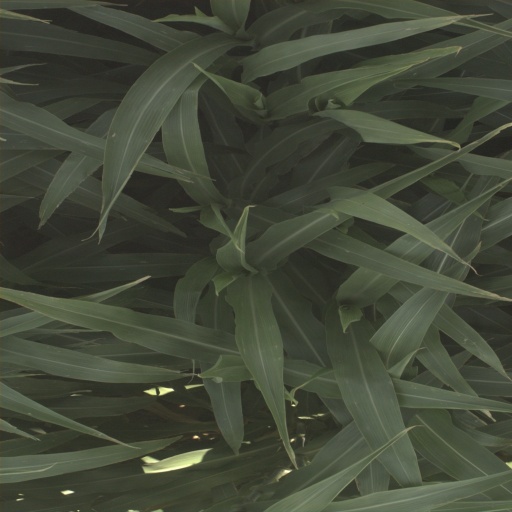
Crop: sorghum